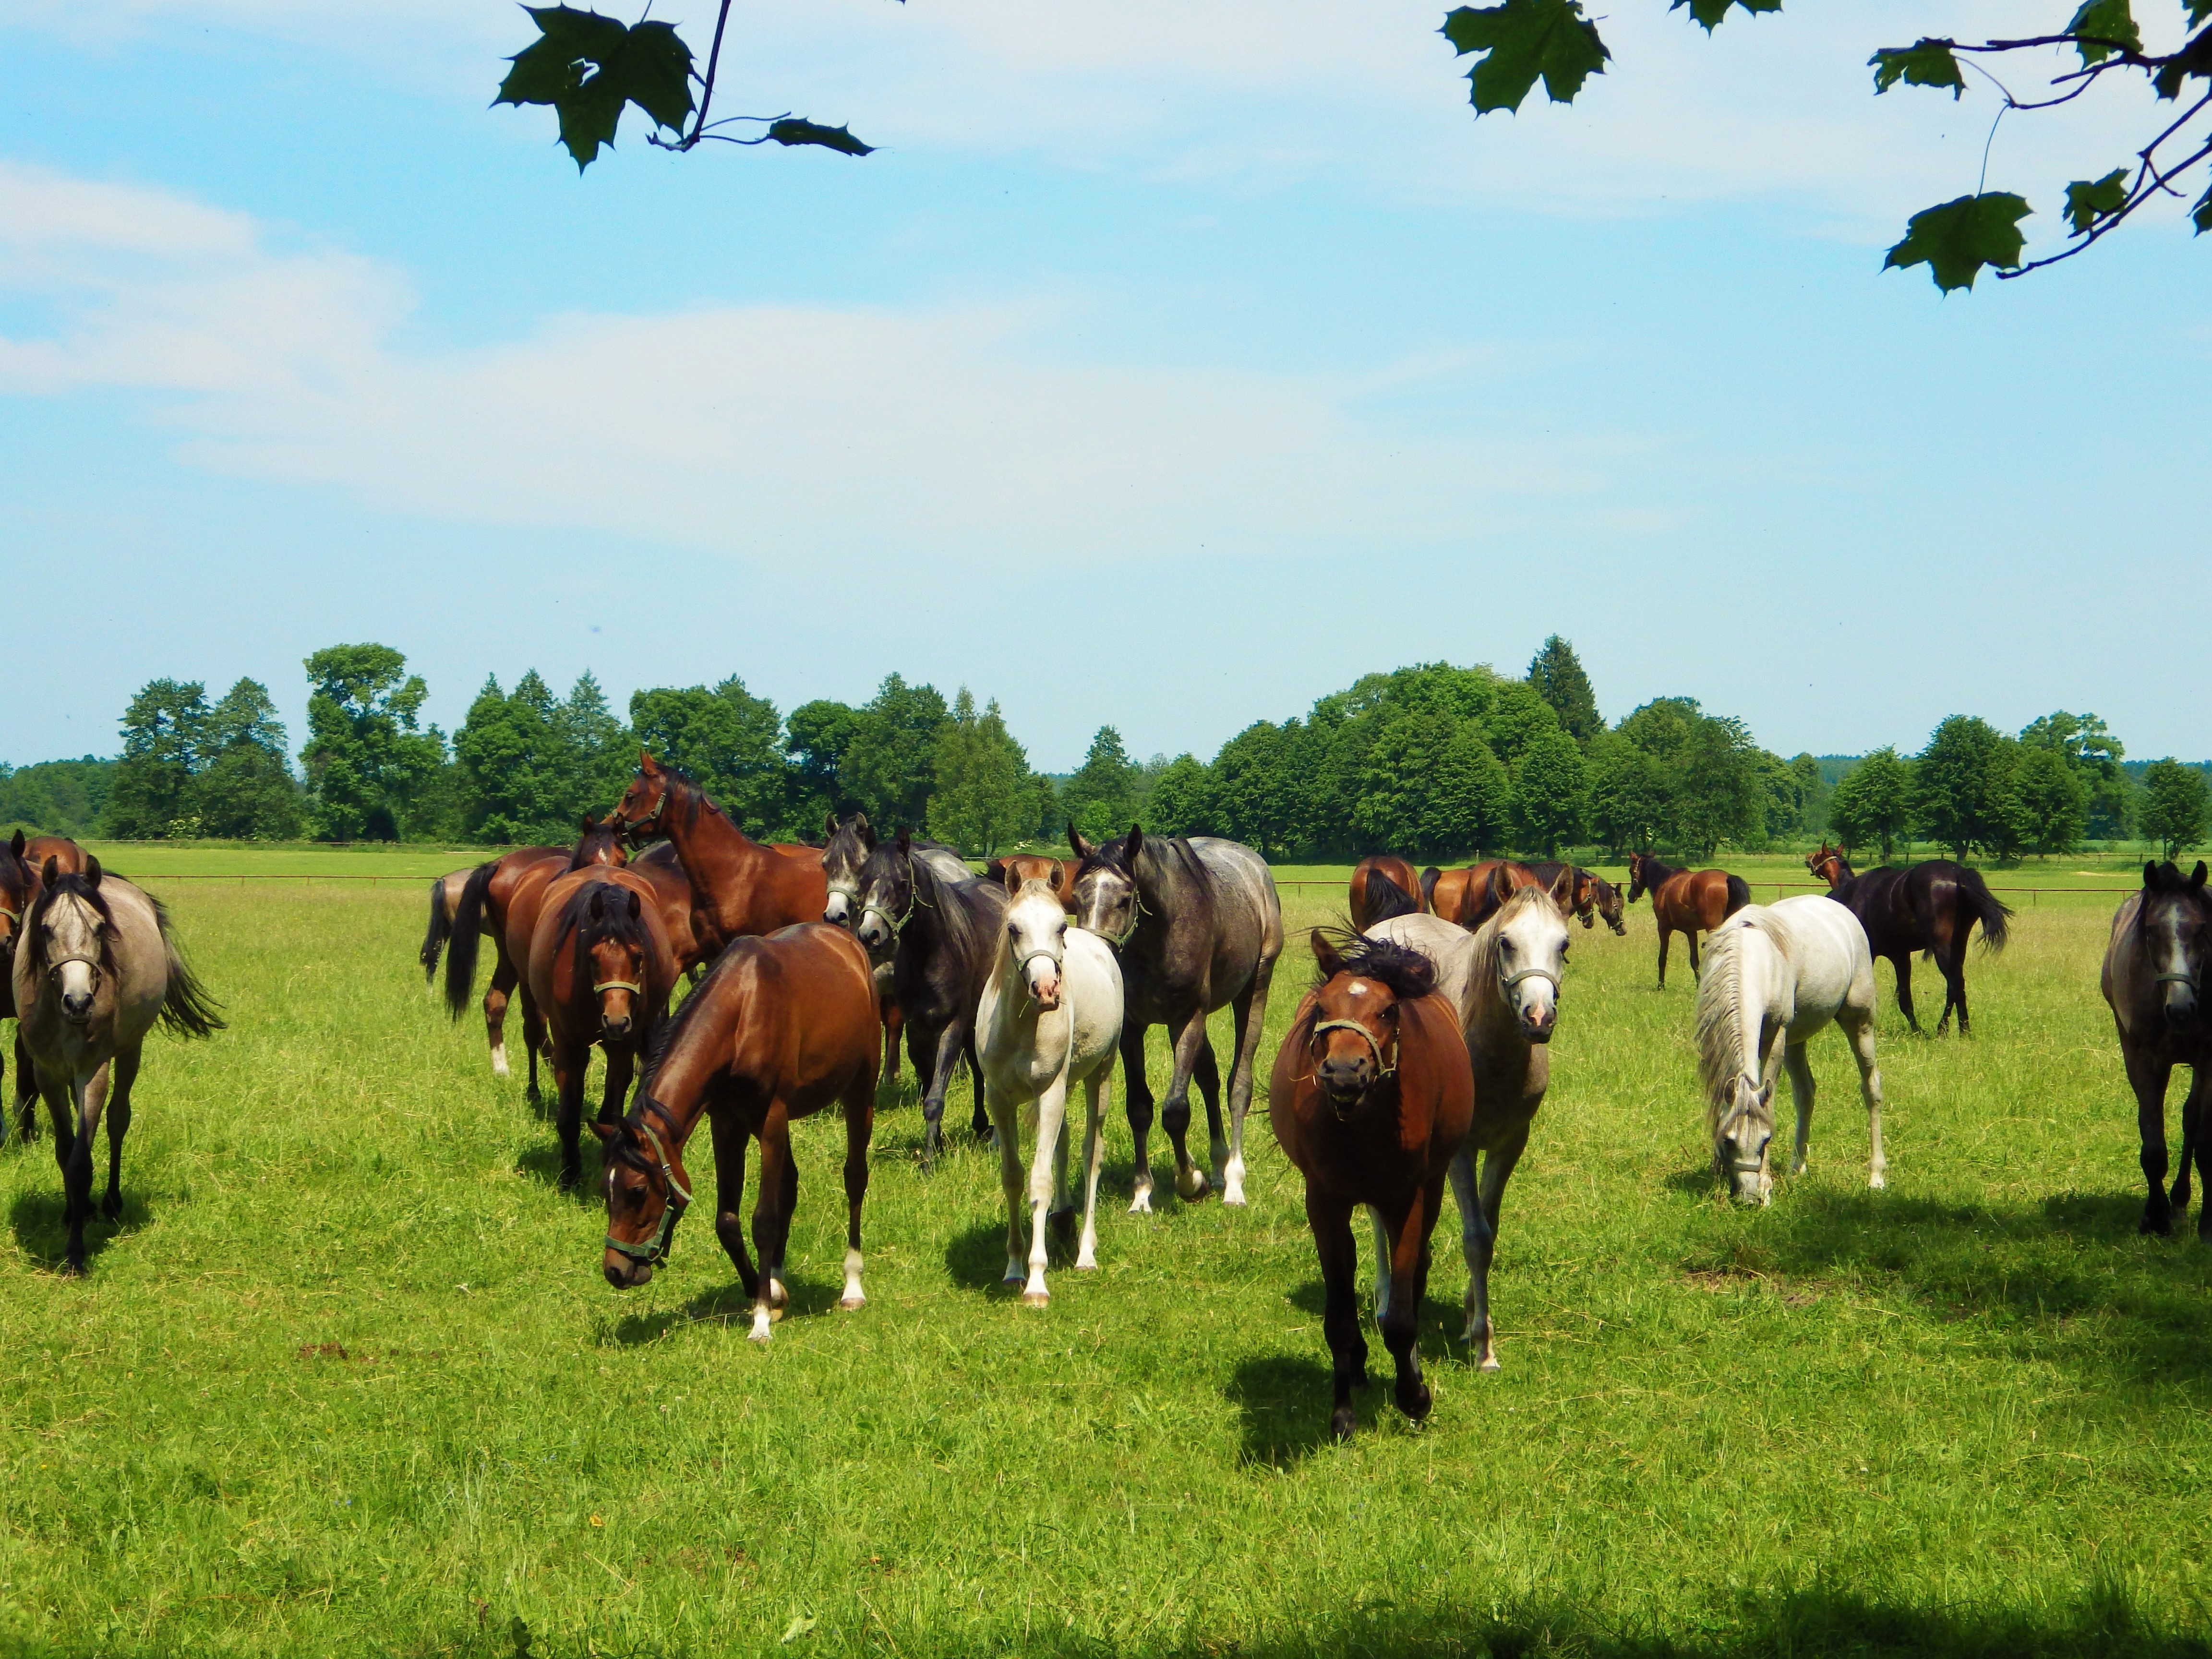
grass, field, farm, meadow, flower, herd, pasture, grazing, ranch, horse, grassland, mare, ecosystem, arabian horse, rural area, stocks, stud, trail riding, cattle like mammal, horse like mammal, janow podlaski